British and Irish stained glass (1811–1918)

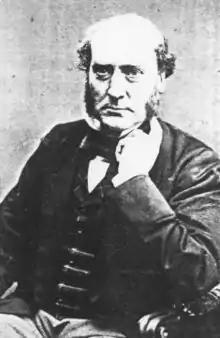
Sir George Gilbert Scott, architect and restorer of cathedrals.

A. W. N. Pugin (1812–1852) was the son of the Neo-Gothic architect Augustus Charles Pugin and was a convert to Roman Catholicism in 1835. He built his first church in 1837. He was an enormously productive and meticulous church architect and designer of interiors. With the growth of Roman Catholicism in England, and the development of large industrial centres there was much scope for his talents. He worked with and employed other designers and was instrumental in encouraging the firm of John Hardman and Co. of Birmingham to turn their attention to the production of glass.